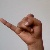
The image shows a hand gesture representing the letter 'J' in Indian Sign Language.